Kerosene lamp

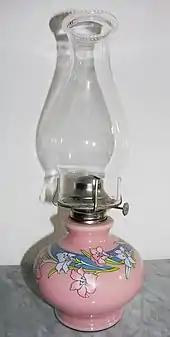
Swiss flat-wick kerosene lamp. The knob protruding to the right adjusts the wick, and hence the flame size.

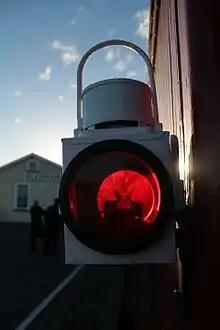
New Zealand Railways lamp on the Weka Pass Railway

A kerosene lamp (also known as a paraffin lamp in some countries) is a type of lighting device that uses kerosene as a fuel. Kerosene lamps have a wick or mantle as light source, protected by a glass chimney or globe; lamps may be used on a table, or hand-held lanterns may be used for portable lighting. Like oil lamps, they are useful for lighting without electricity, such as in regions without rural electrification, in electrified areas during power outages, at campsites, and on boats. There are three types of kerosene lamp: flat-wick, central-draft (tubular round wick), and mantle lamp. Kerosene lanterns meant for portable use have a flat wick and are made in dead-flame, hot-blast, and cold-blast variants.